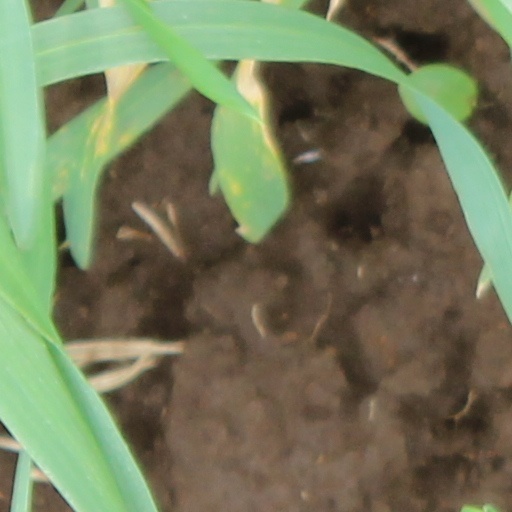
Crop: wheat